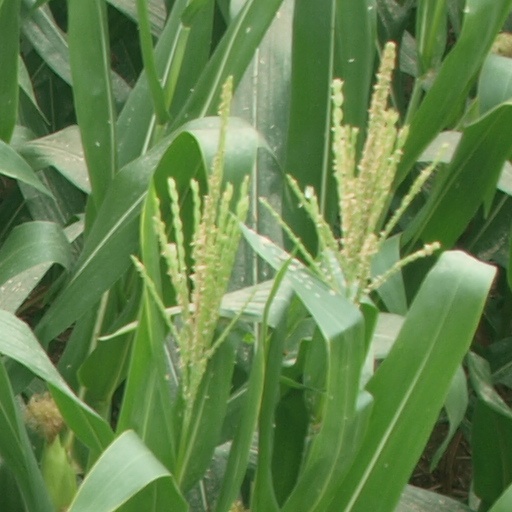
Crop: maize; corn